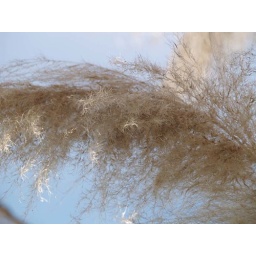
A pampas grass flower blowing in the wind.